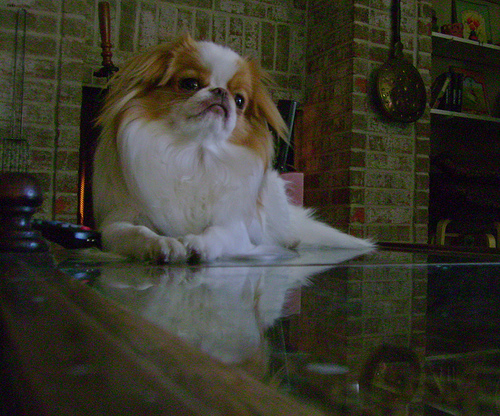
Breed: japanese chin